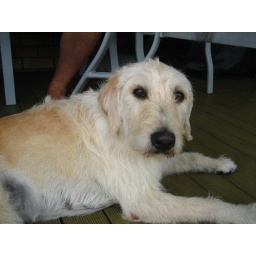
This cute dog lives in Australia.